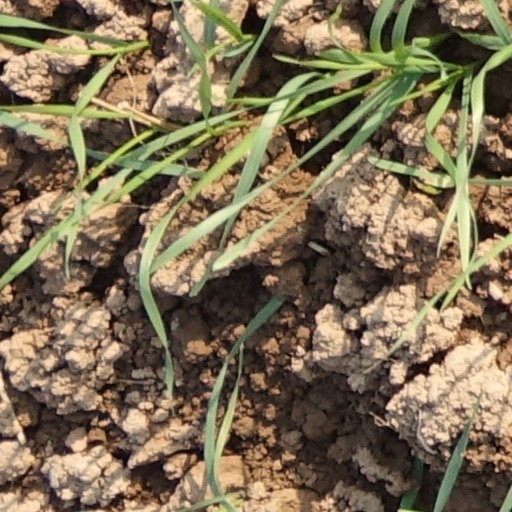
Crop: wheat